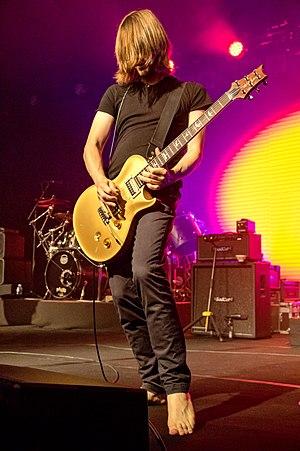
Steven John Wilson, né le 3 novembre 1967 à Hemel Hempstead, Hertfordshire au Royaume-Uni, est un multi-instrumentiste, chanteur et compositeur britannique, généralement associé à la scène musicale progressive. Bien que principalement connu en tant que leader du groupe de rock progressif Porcupine Tree, Wilson a pris part à plusieurs autres projets, et produit actuellement de la musique uniquement en tant qu'artiste solo.